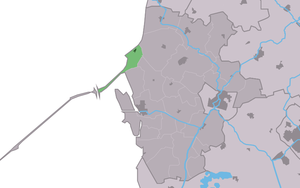
Zurich est un village de la commune néerlandaise de Súdwest Fryslân, dans la province de Frise. Son nom en frison est Surch.